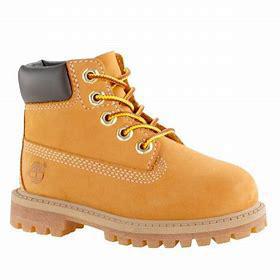
Brand: Timberland
Model: 6 Inch Nubuck